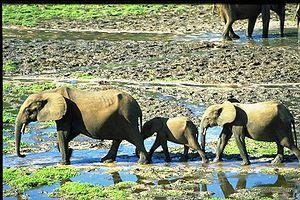
La réserve spéciale de Dzanga-Sangha est une aire protégée de la République centrafricaine située au sud-ouest du pays.